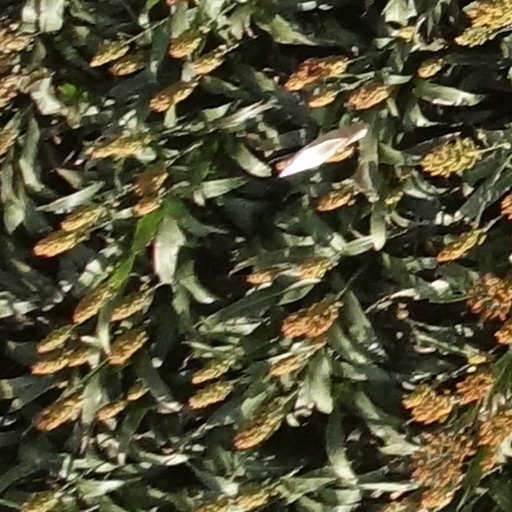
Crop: sorghum